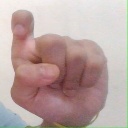
अक्षर: इ